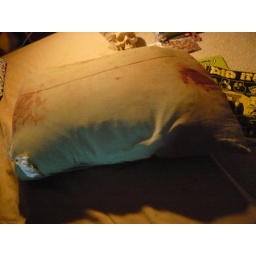
in bed with zombie boy